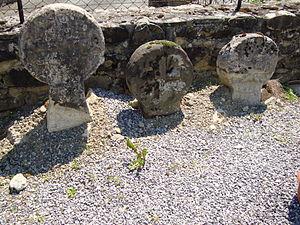
Restoue est une ancienne commune française du département des Pyrénées-Atlantiques. Le 22 mars 1842, la commune fusionne avec Laguinge pour former la nouvelle commune de Laguinge-Restoue.
Laguinge-Restoue est une commune française, située dans le département des Pyrénées-Atlantiques en région Nouvelle-Aquitaine.